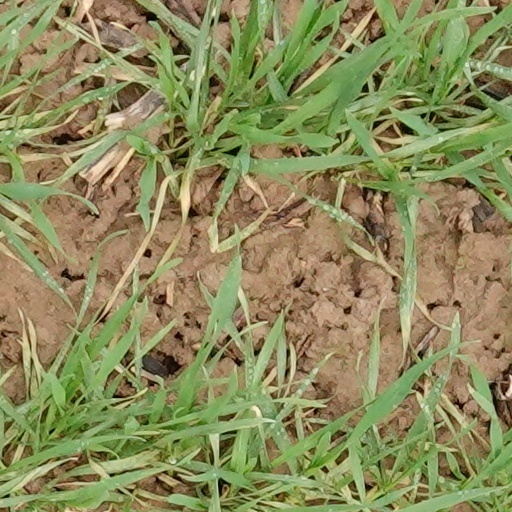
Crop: wheat